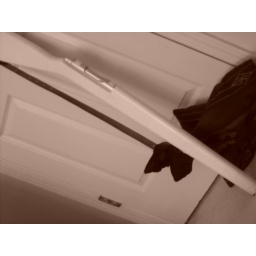
my guard rifile leaned against the door at my friends house